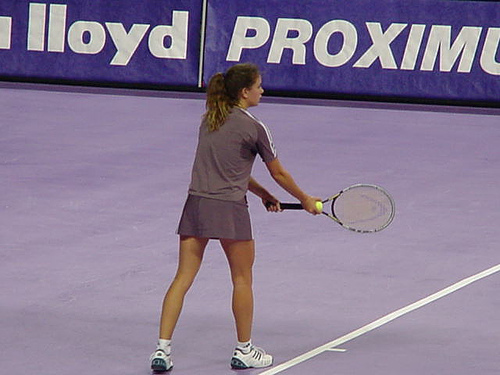
vận động viên tennis nữ đang cầm vợt chuẩn bị giao bóng